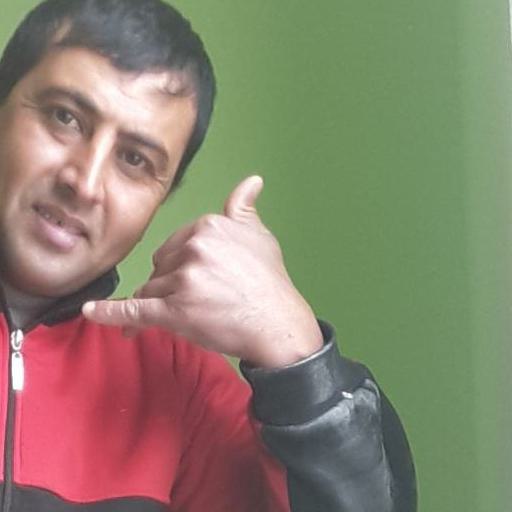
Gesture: call